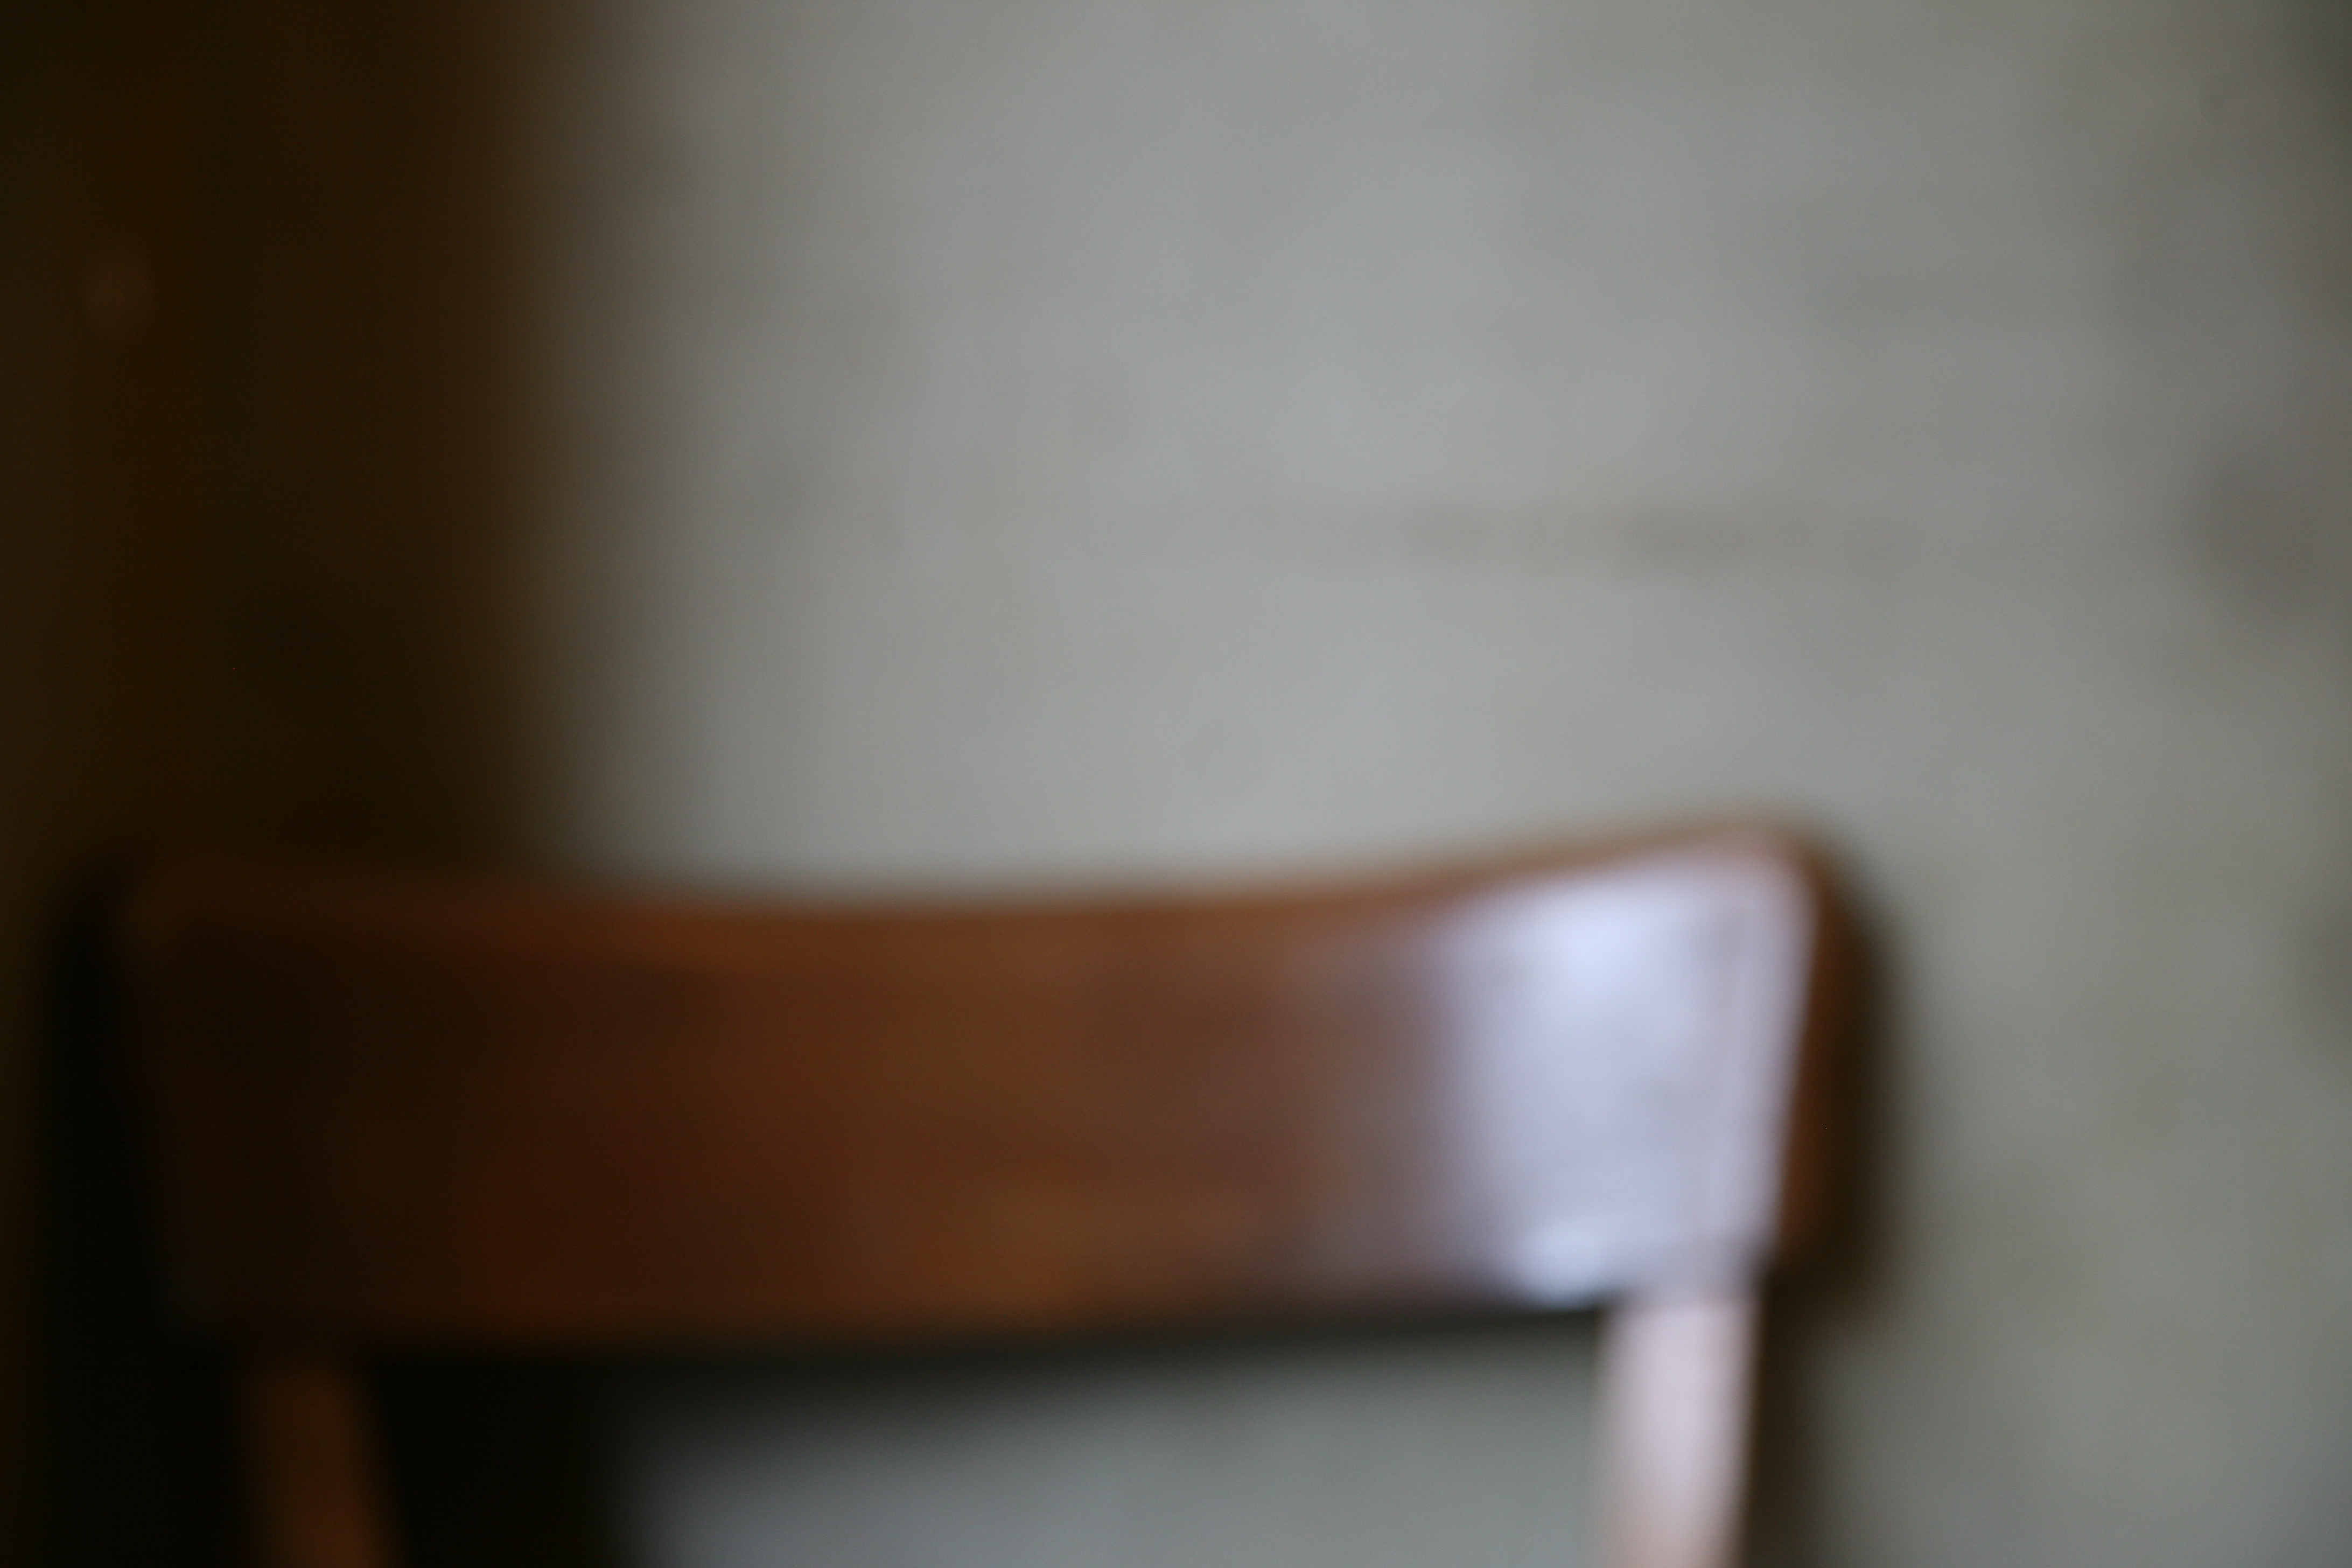
table, chair, furniture, germany, deutschland, allemagne, berlin